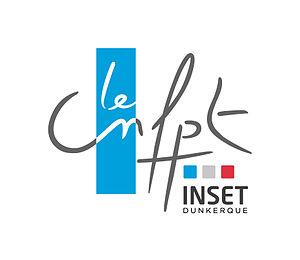
Logo adopté en 2011 pour l'INSET de Dunkerque du CNFPT
L'Institut national spécialisé d'études territoriales de Dunkerque, anciennement L'École nationale d'application des cadres territoriaux de Dunkerque, est un établissement d'enseignement supérieur qui forme les cadres territoriaux à Dunkerque.